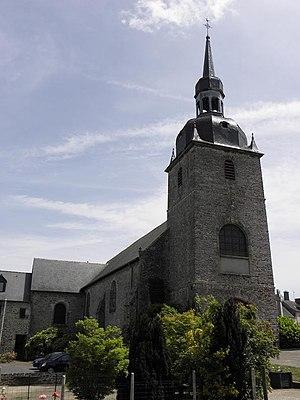
Église Saint-Martin de Chanteloup (35)
Chanteloup est une commune française située dans le département d'Ille-et-Vilaine en région Bretagne.